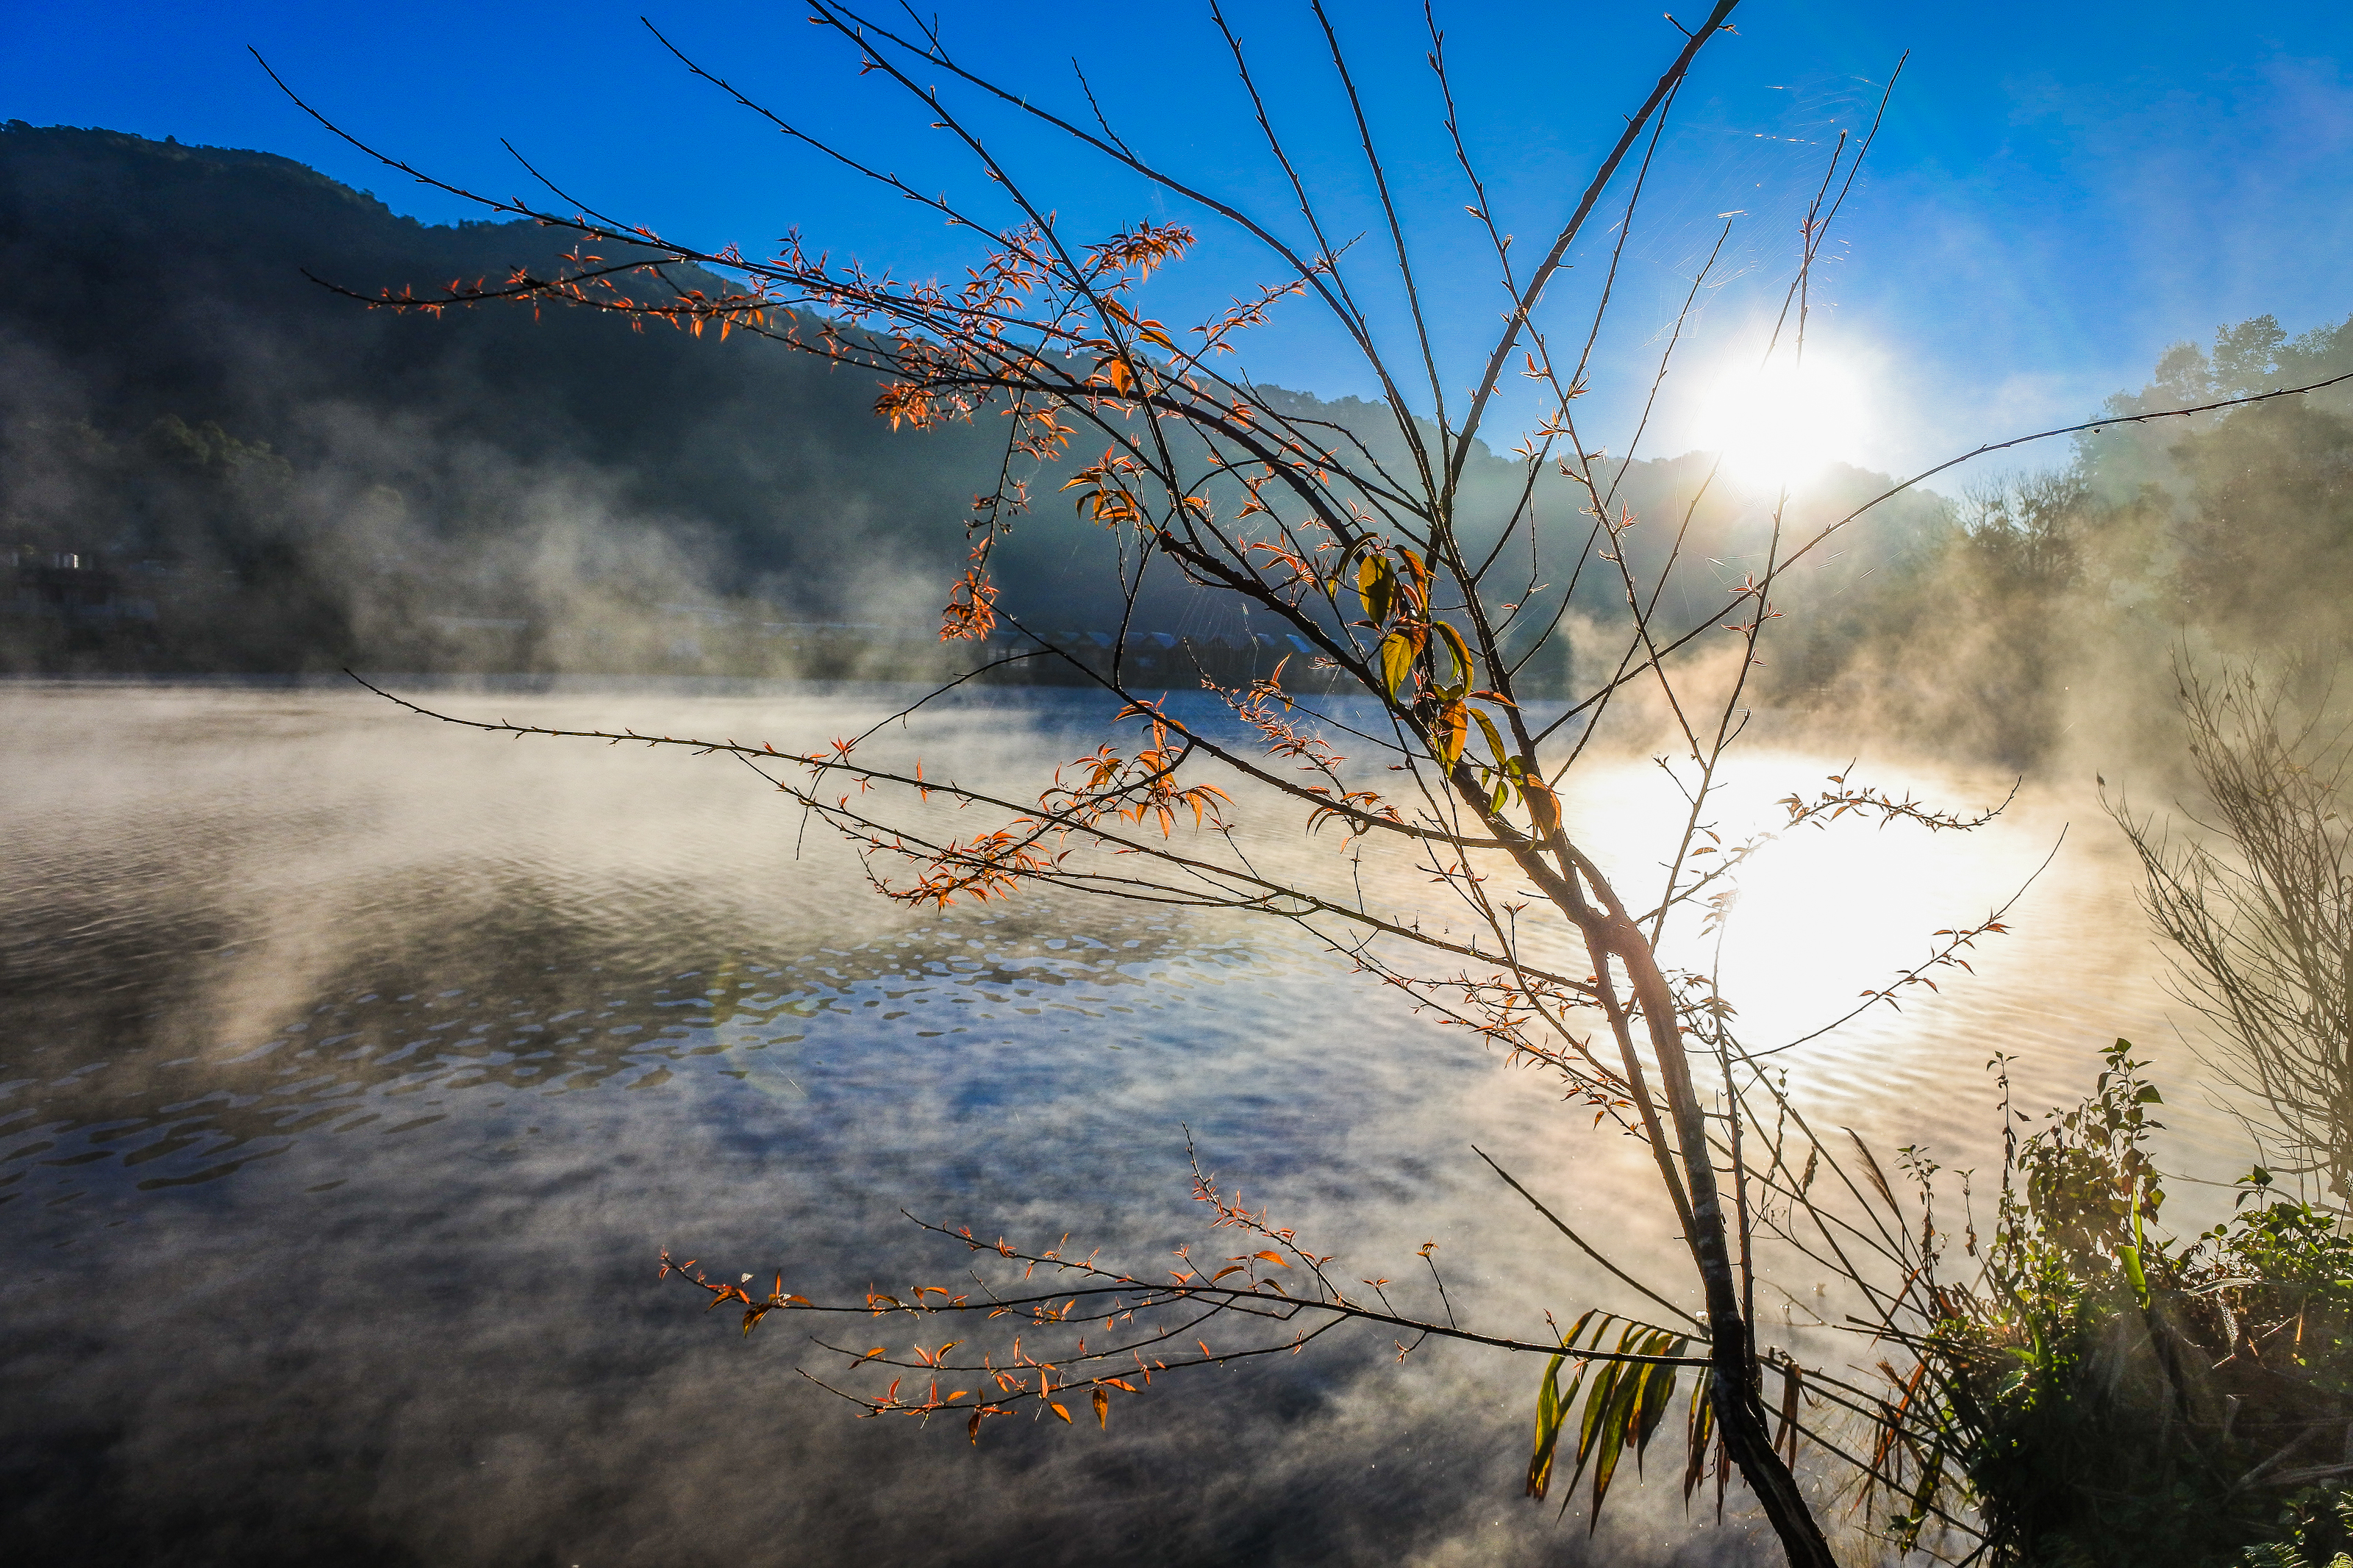
forest, shadow, traveler, sunshine, magnificent, cold, holiday, ban, mist, summer, settlement, mae, beautiful, chinese, tea, mountain, view, son, romantic, design, thailand, national, sunny, village, day, park, sky, green, journey, natural, wallpaper, nature, relax, cool, tree, thai, water, hmong, hong, sunlight, field, light, background, river, travel, lake, landscape, fog, atmospheric phenomenon, vegetation, smoke, morning, cloud, atmosphere, branch, grass, plant, geological phenomenon, wildfire, fire, hill, grassland